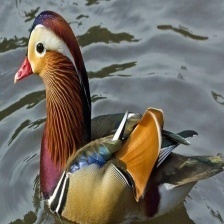
Species: MANDRIN DUCK
Scientific name: AIX GALERICULATA
ImageNet parent category: drake